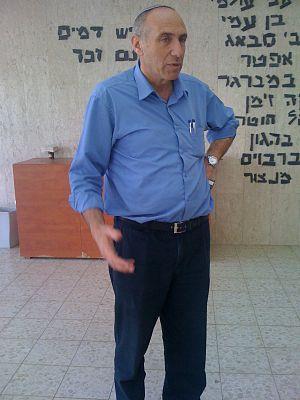
Cette liste présente les 120 membres de la 19ᵉ législature de la Knesset d'Israël au moment de leur élection le 22 janvier 2013 lors des Élections législatives israéliennes de 2013. Elle présente les élus par partis.